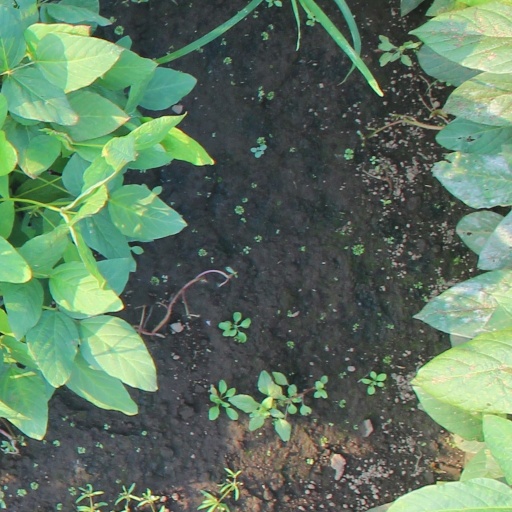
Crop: soybean